Stanley Kubrick

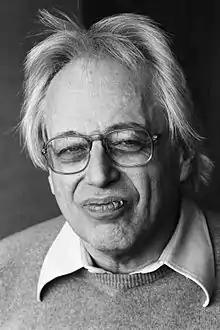

Diane Johnson, who co-wrote the screenplay for "The Shining" with Kubrick, notes that he "always said that it was better to adapt a book rather than write an original screenplay, and that you should choose a work that isn't a masterpiece so you can improve on it. Which is what he's always done, except with "Lolita"". When deciding on a subject for a film, there were many aspects that he looked for, and he always made films which would "appeal to every sort of viewer, whatever their expectation of film". According to his co-producer Jan Harlan, Kubrick mostly "wanted to make films about things that mattered, that not only had form, but substance". Kubrick believed that audiences quite often were attracted to "enigmas and allegories" and did not like films in which everything was spelled out clearly.